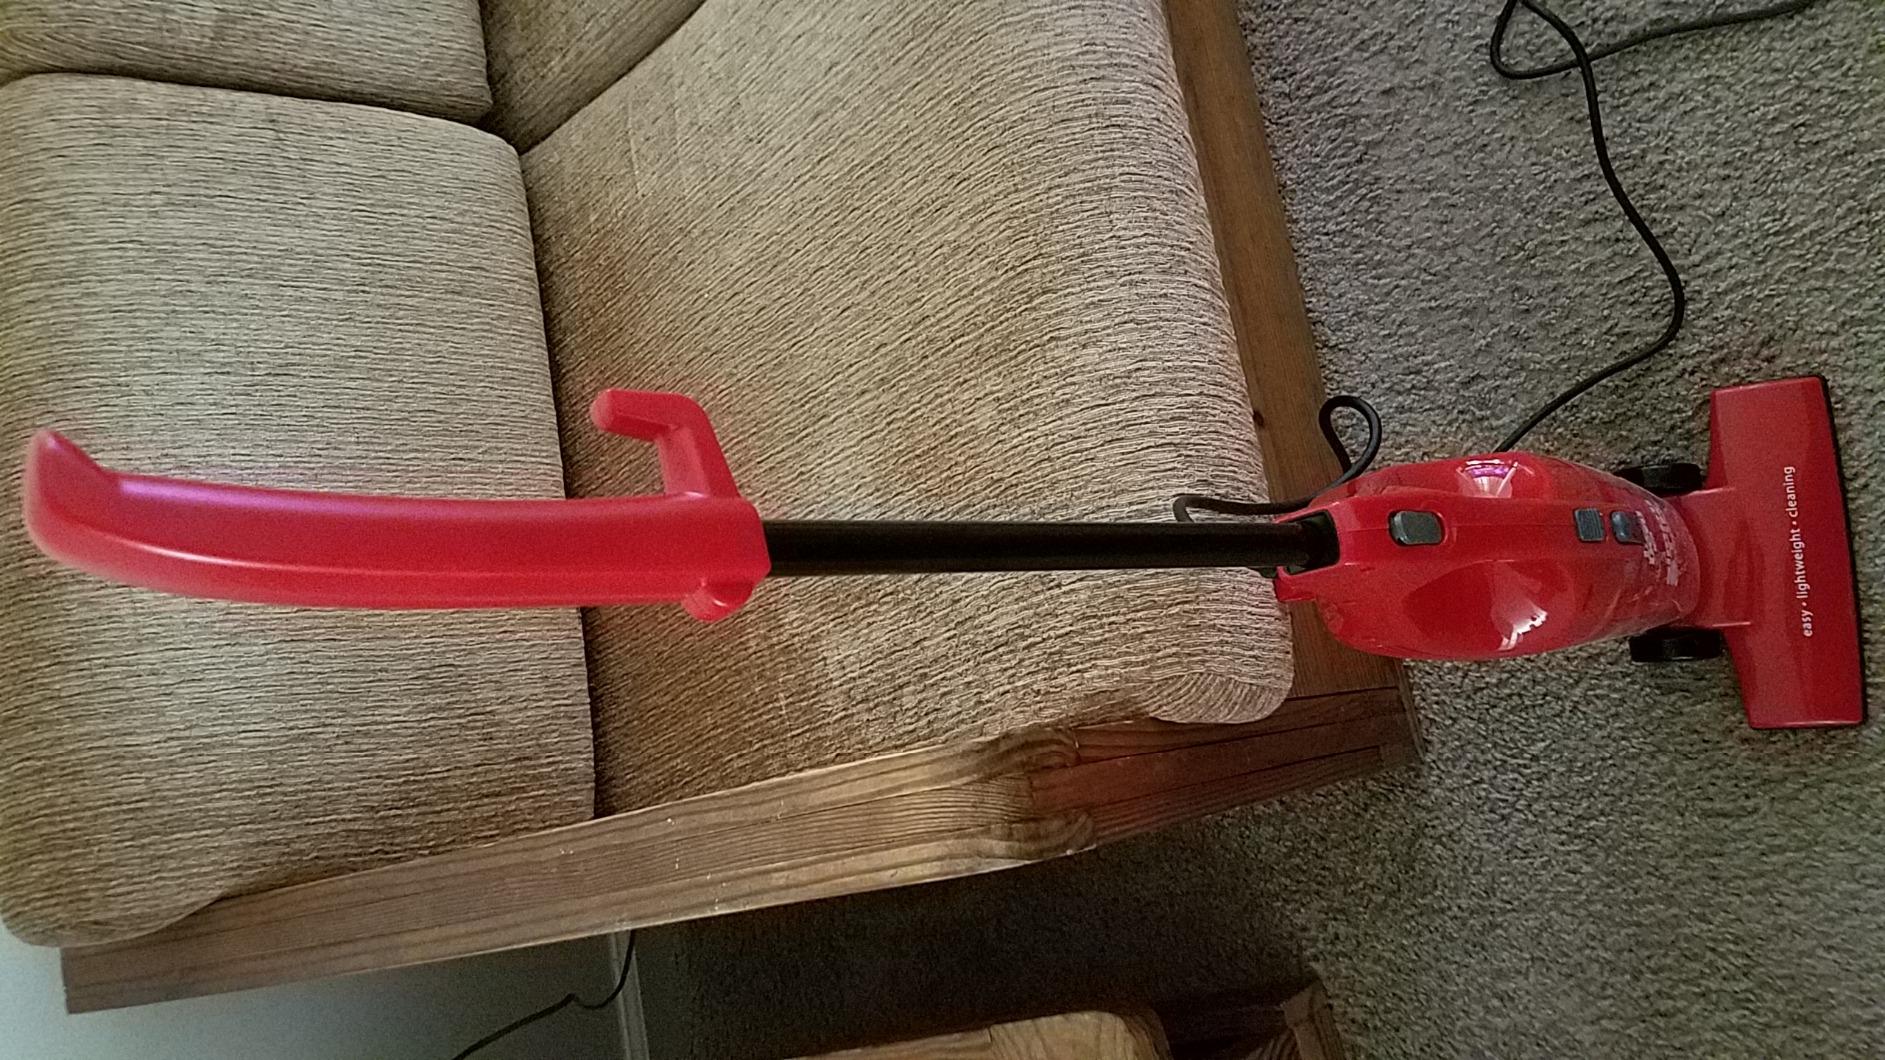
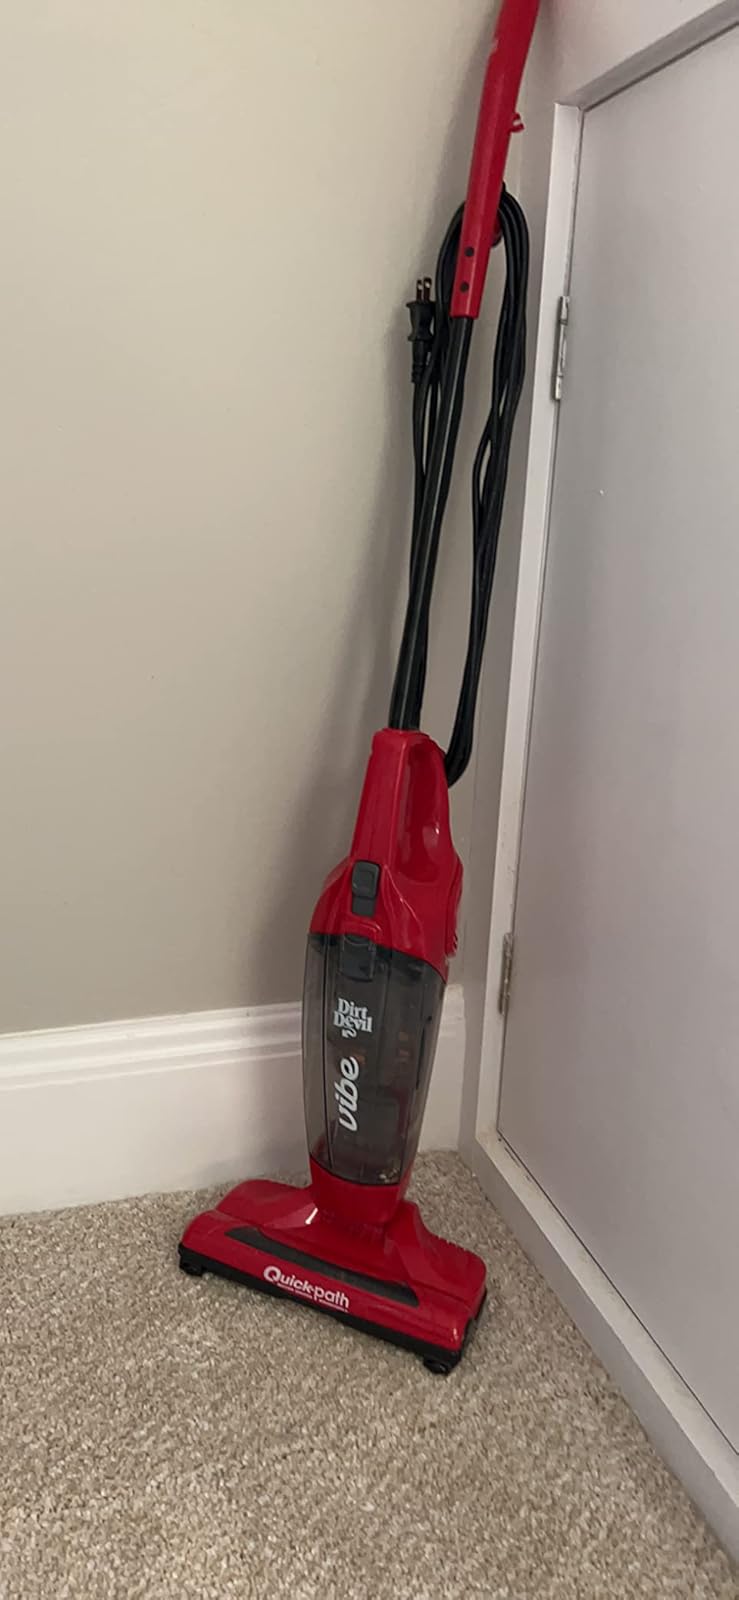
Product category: items_vacuum
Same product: no